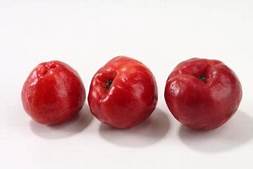
Label: others